Christmas in Portland, Oregon

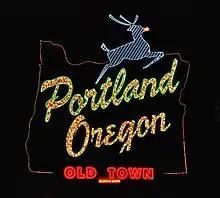
The White Stag Sign at night in 2010, with a simulated "red nose" (of neon) in imitation of the character Rudolph the Red-Nosed Reindeer

There are many ways in which the Christian holiday of Christmas is celebrated in the American city of Portland, Oregon. Annual traditions include the Christmas Ships Parade, Peacock Lane, the Pioneer Courthouse Square Christmas tree, and the art installation "Santa Clones". The city hosts many other displays, concerts, and other performances related to Christmas annually.